Valkendorfs Kollegium

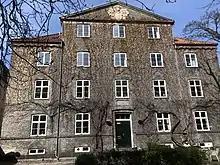

The dormitory was founded on 26 February 1589 by the nobleman Christopher Valkendorf. The building he purchased was originally a monastery. The dormitory suffered a great deal during the Great Fire of Copenhagen in 1728. Though most of the brickwork survived, the building was rendered uninhabitable for several years.